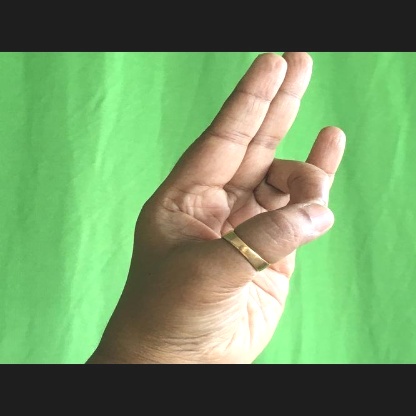
Mudra: Mayura